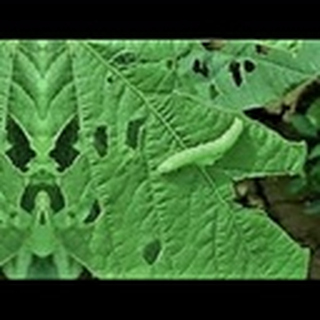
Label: cotton_army_worm